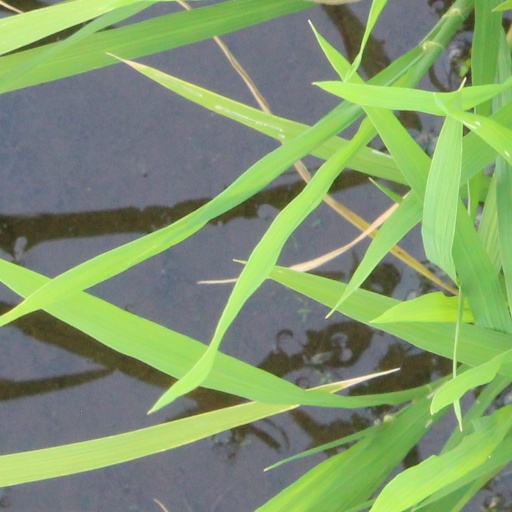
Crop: rice